Quaid-e-Azam Medical College

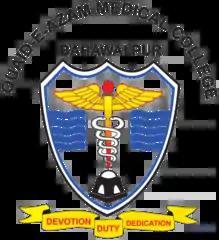

Quaid e Azam Medical College (or QAMC) is a medical college in Bahawalpur, Pakistan.